Wells, Somerset

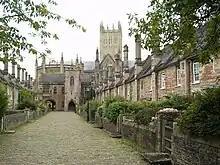
Vicars' Close facing the cathedral

The city was a Roman settlement that became an important centre under the Anglo-Saxons when King Ine of Wessex founded a minster church in 704. Two hundred years later, in 909, it became the seat of the newly formed bishopric of Wells; but in 1090, the bishop's seat was removed to Bath. The move caused severe arguments between the canons of Wells and the monks of Bath until 1245 when the bishopric was renamed the Diocese of Bath and Wells, to be elected by both religious houses. With the construction of the current cathedral and the bishop's palace in the first half of the 13th century, under the direction of Bishop Reginald and later Bishop Jocelin, a native of the city, Wells became the principal seat of the diocese.